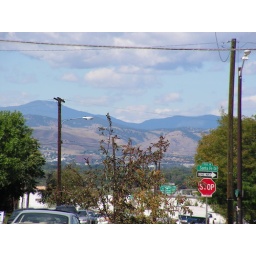
You can see mountains from my sister's street in Denver!